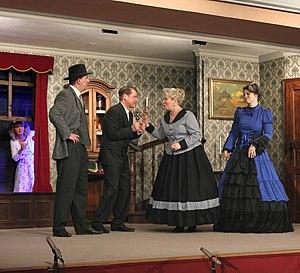
Arsenic et vieilles dentelles est une pièce de théâtre américaine de Joseph Kesselring, créée à Broadway en 1941.